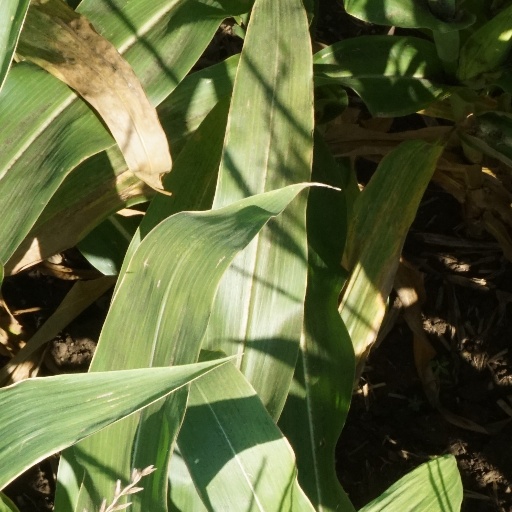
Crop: maize; corn